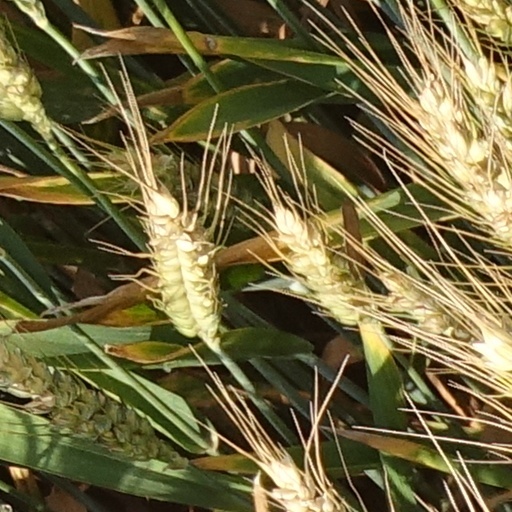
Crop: wheat